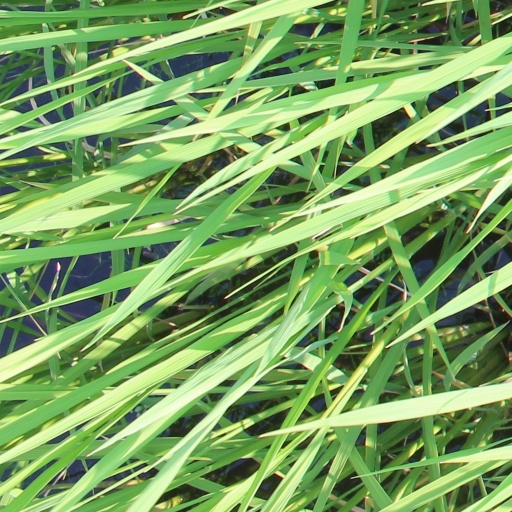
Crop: rice